Epicormic shoot

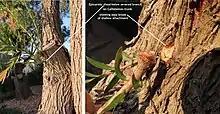
Epicormic shoot on "Callistemon", showing the fragility of the attachment before the parental wood has grown thick enough to supply a deep, firm attachment

An epicormic shoot is a shoot growing from an epicormic bud, which lies underneath the bark of a trunk, stem, or branch of a plant.